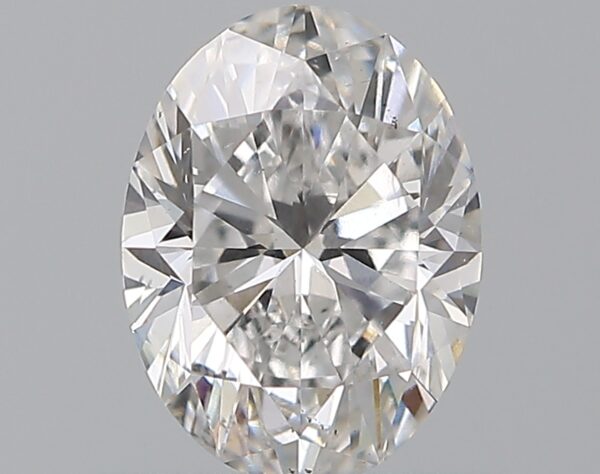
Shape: oval
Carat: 0.7
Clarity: SI1
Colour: D
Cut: VG
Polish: EX
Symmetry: VG
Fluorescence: F
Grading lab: GIA
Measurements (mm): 6.61 x 4.95 x 3.2